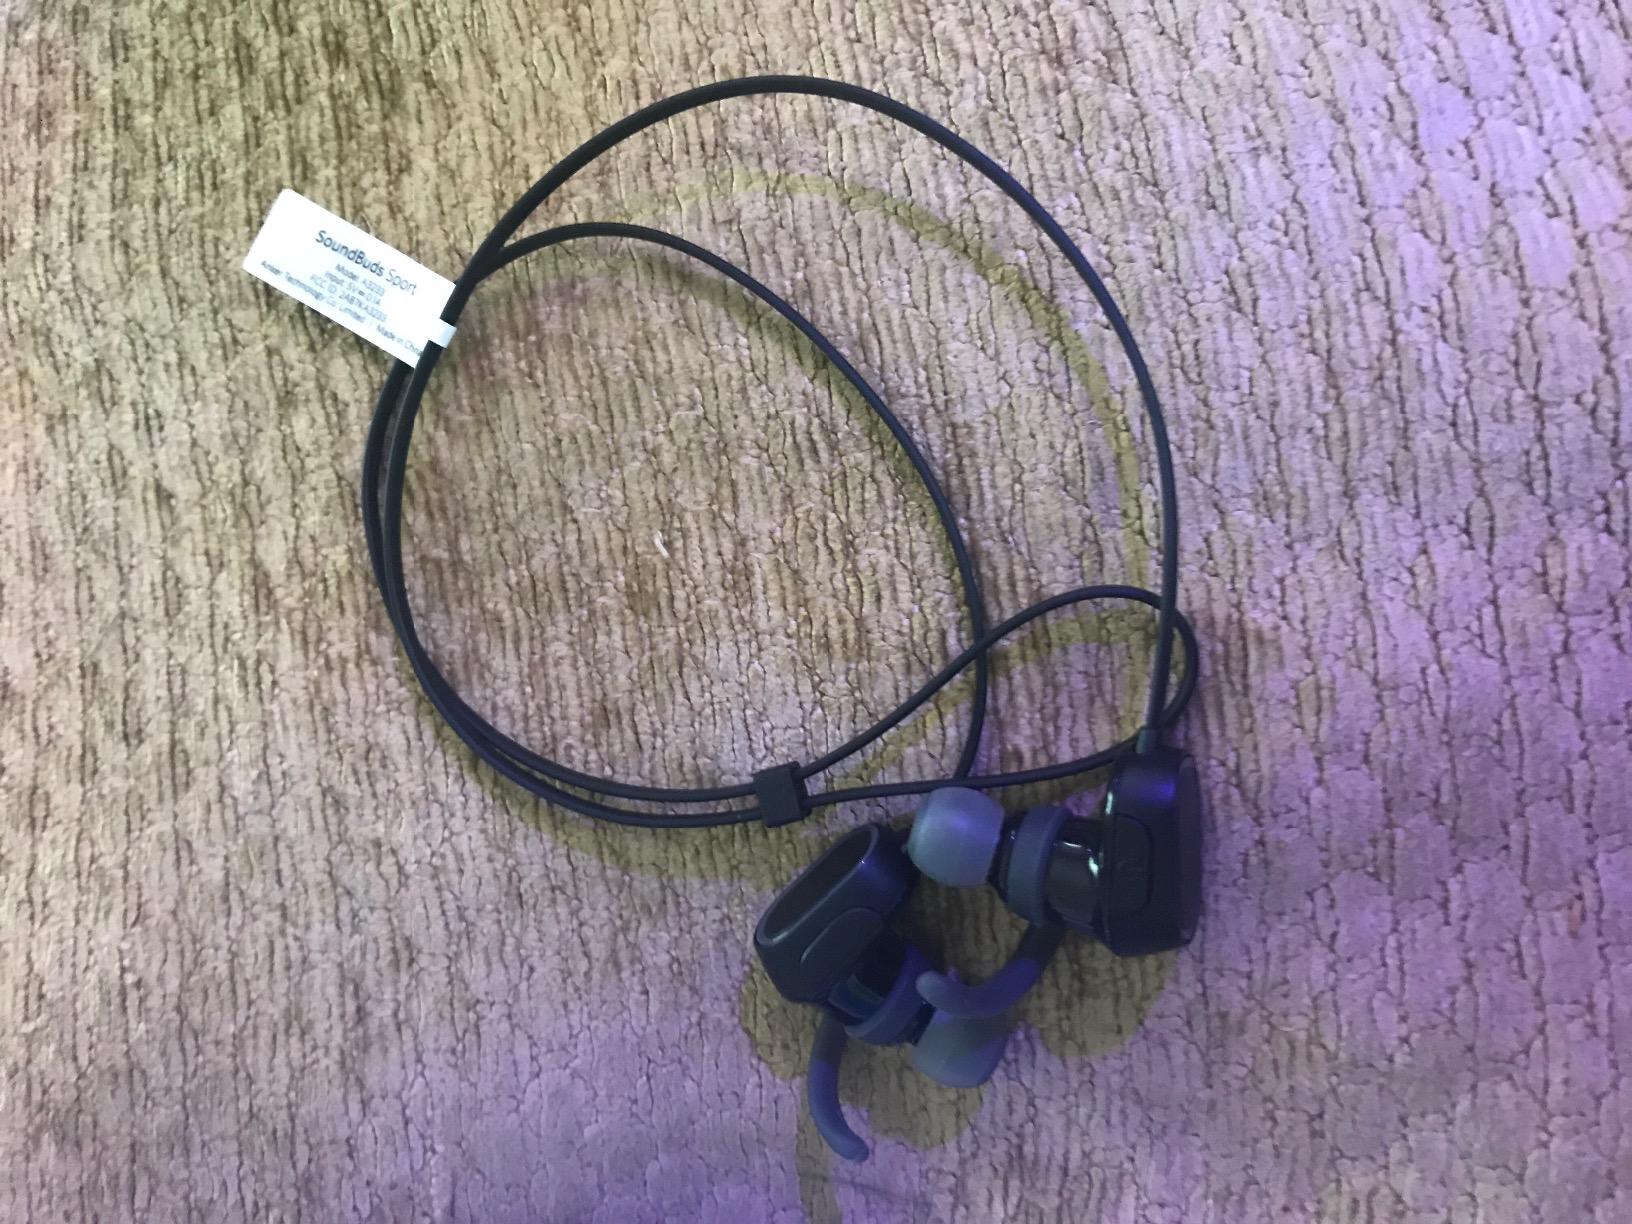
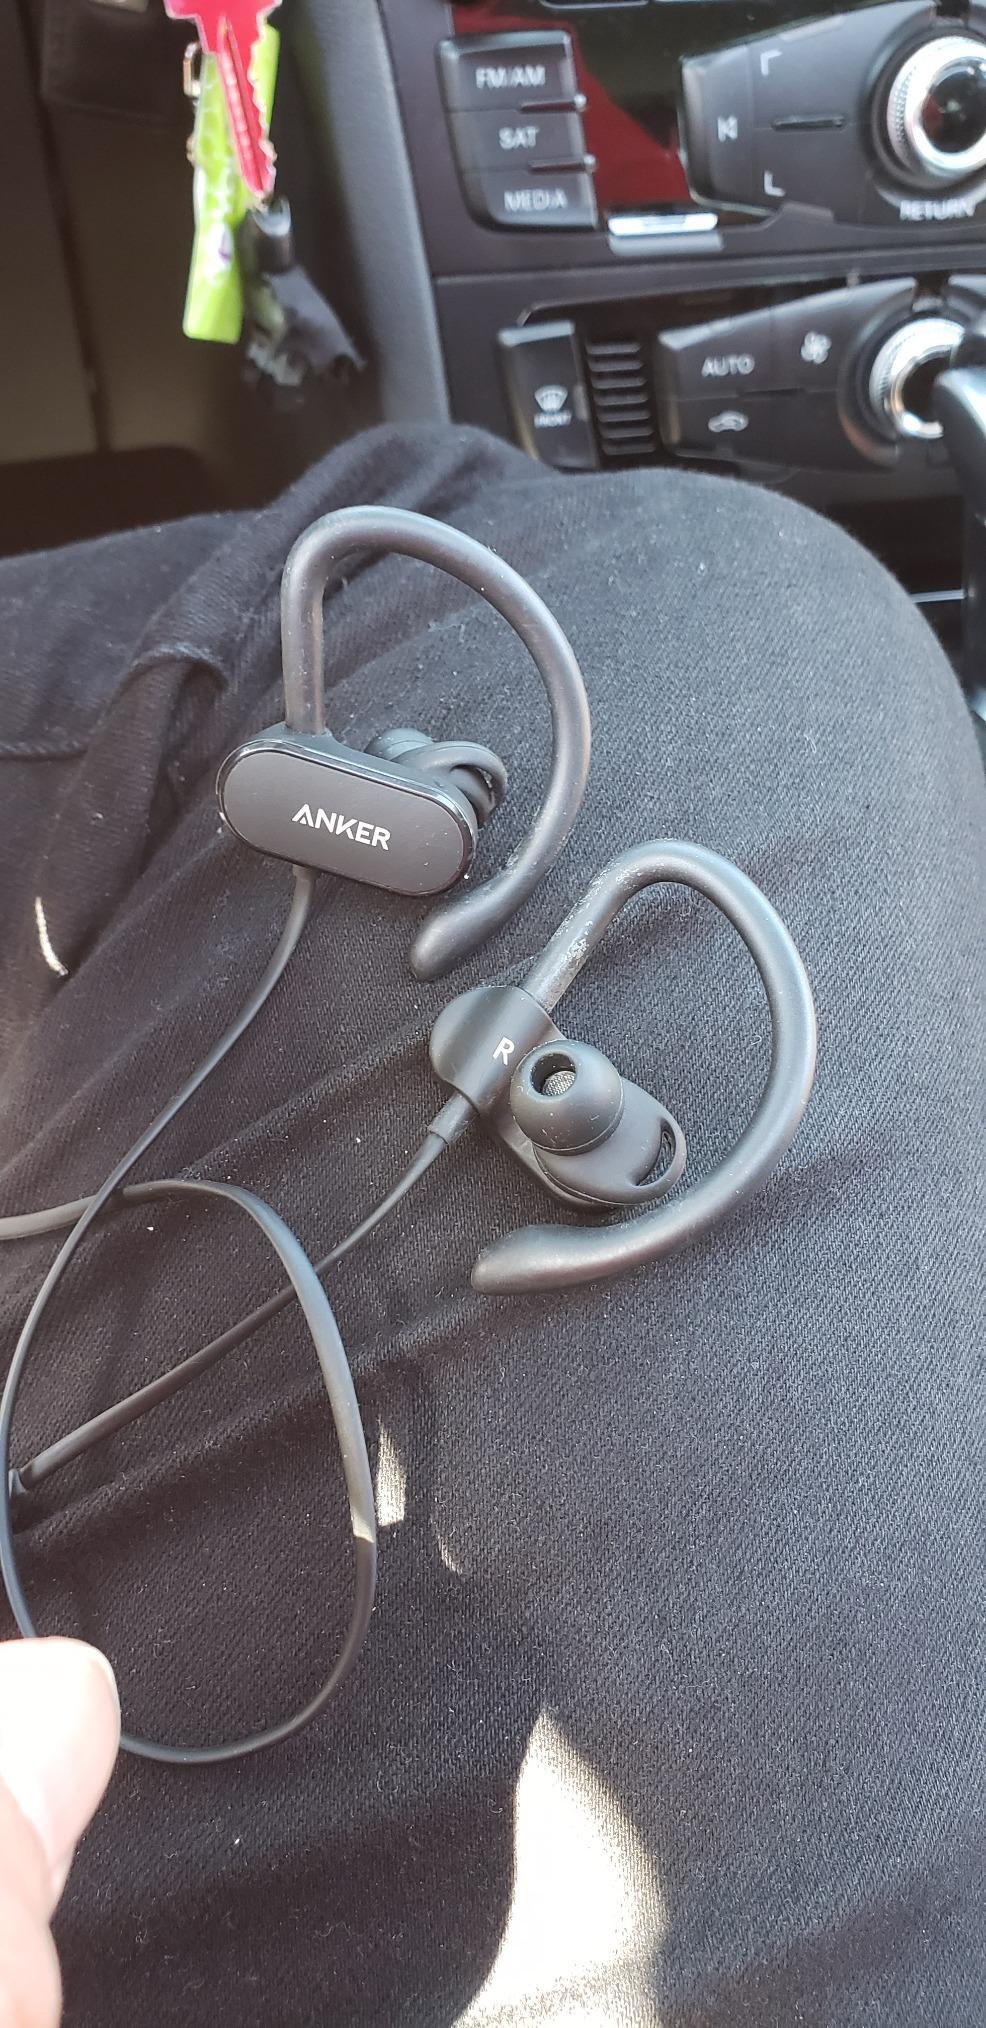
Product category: headphones
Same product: no